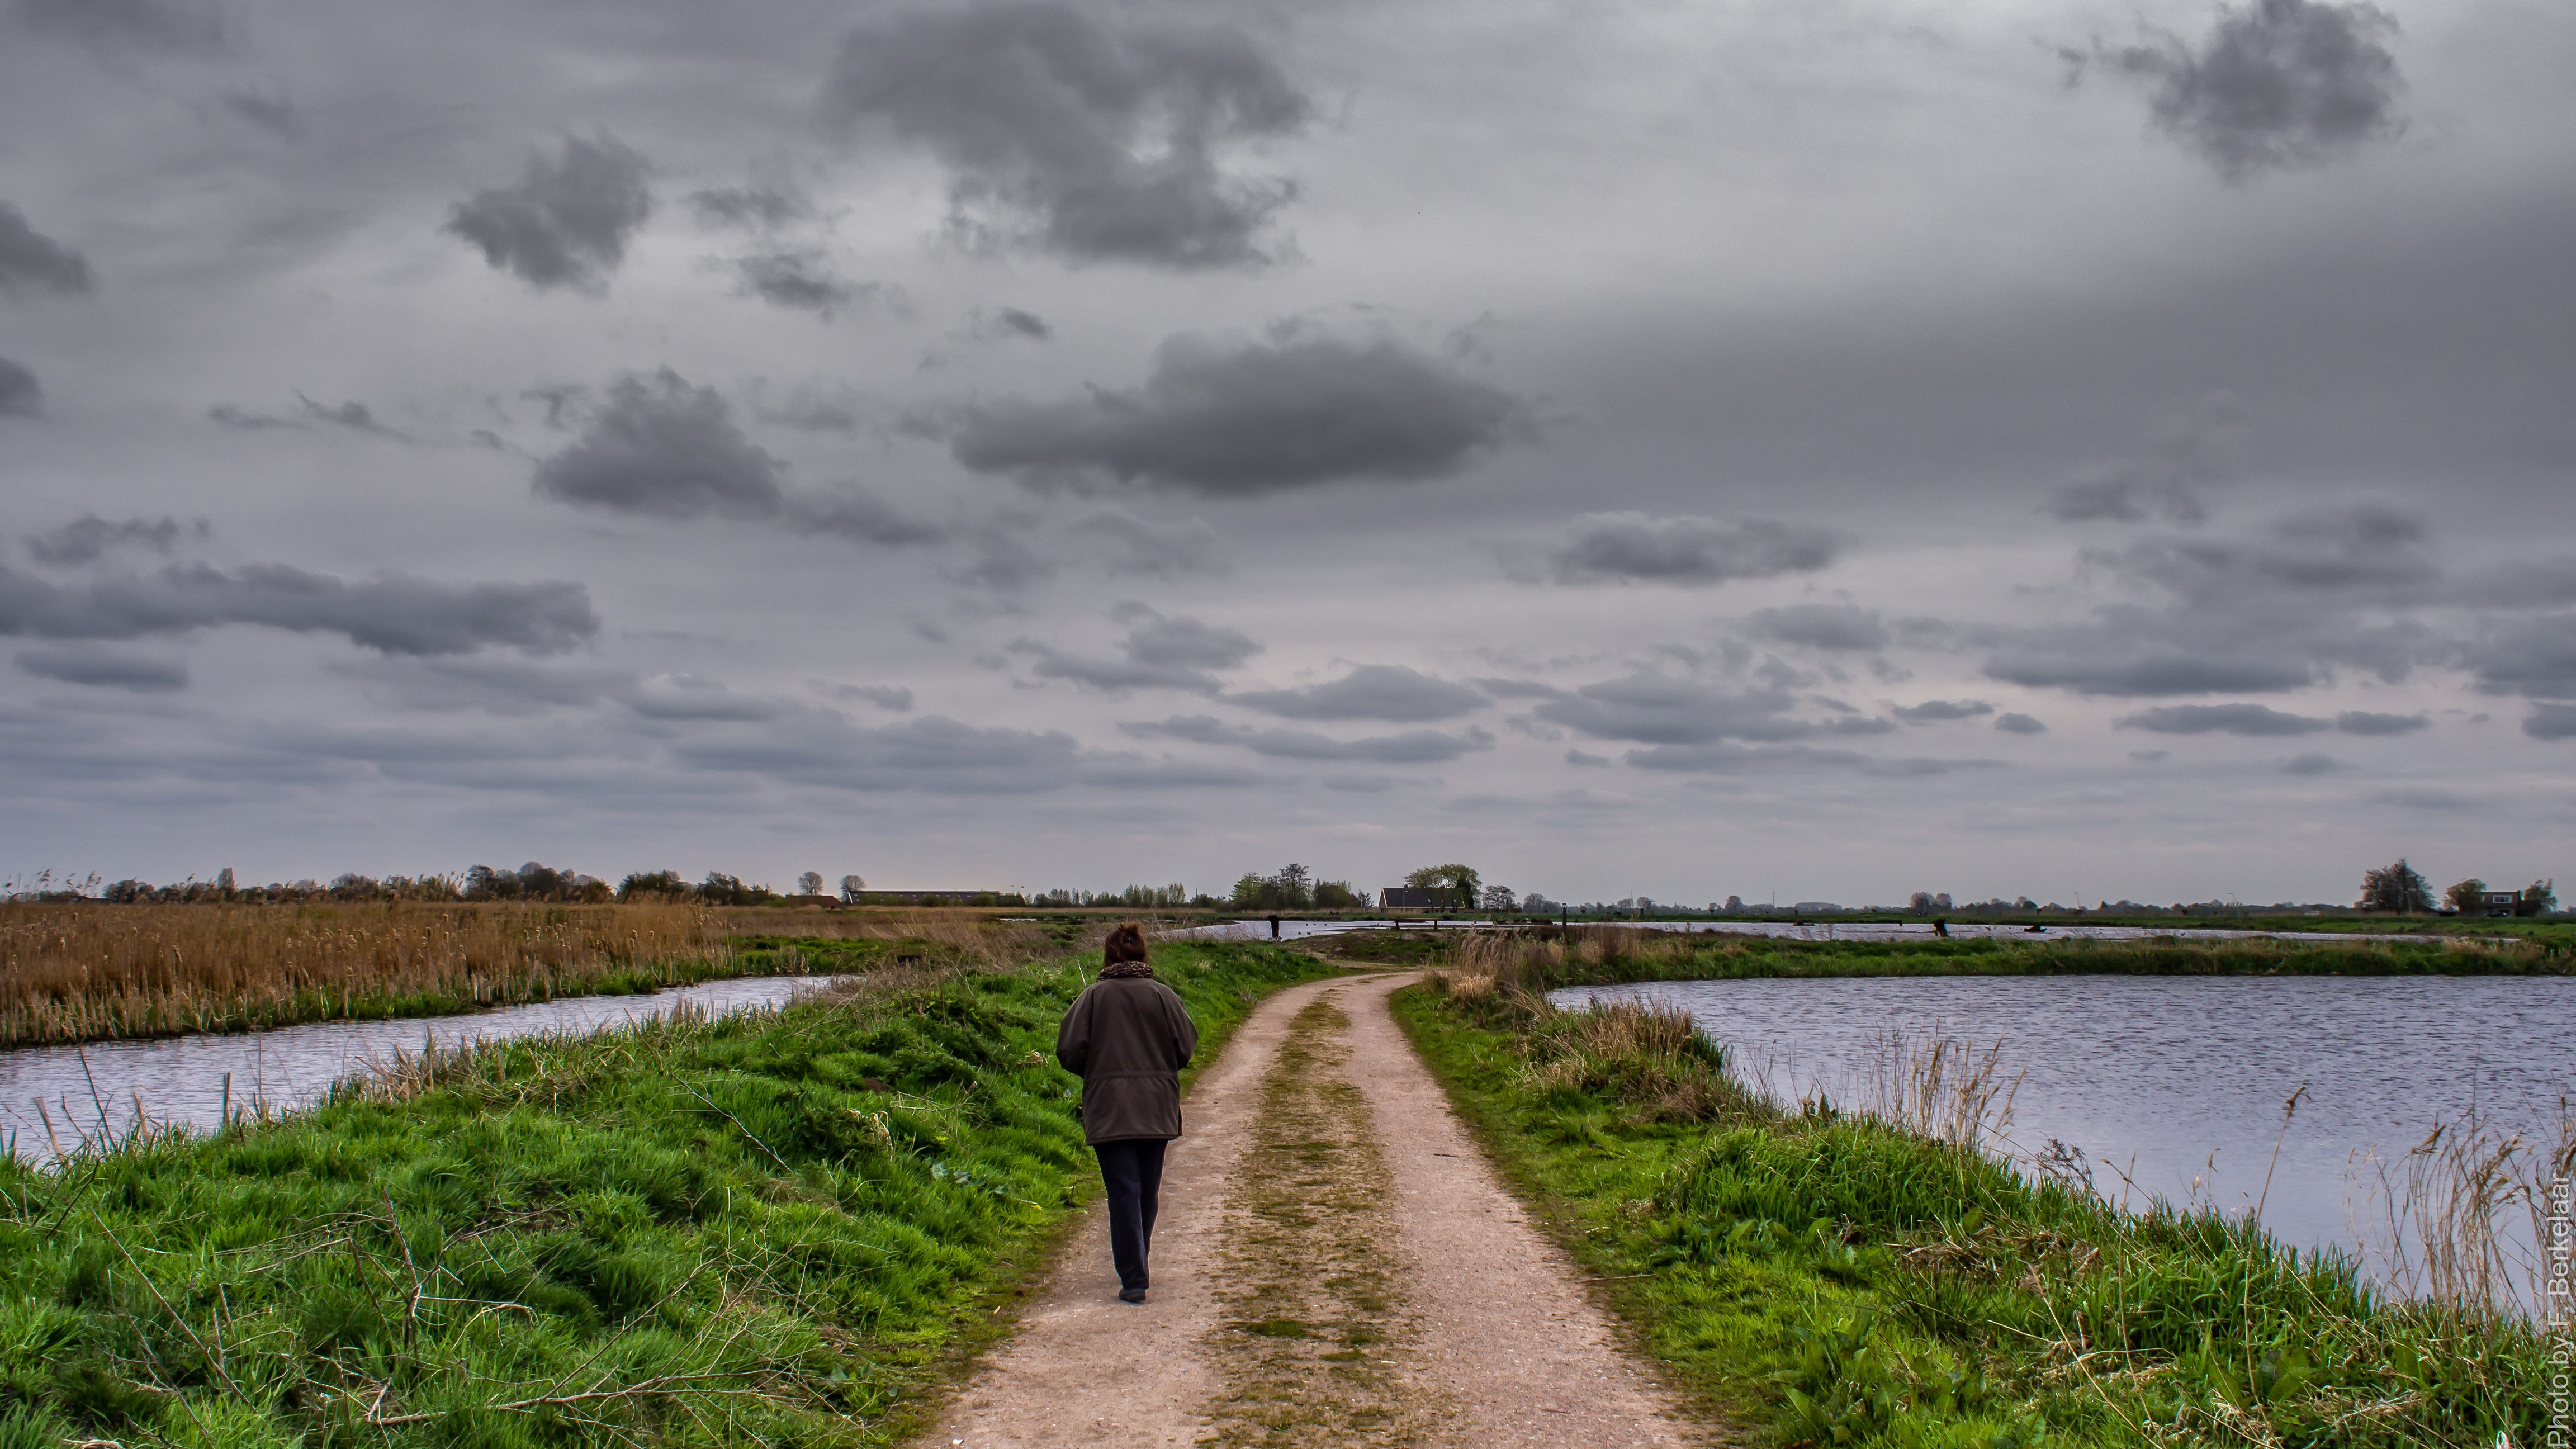
landscape, sea, coast, nature, horizon, marsh, cloud, field, shore, river, reservoir, agriculture, waterway, plain, nederland, zuidholland, polder, wetland, landschaft, habitat, loch, landschap, natuur, molen, nl, haastrecht, groenehartvanholland, gemeentekrimpenerwaard, rural area, lopikerwaard, waterberging, hoogeboezem, natural environment